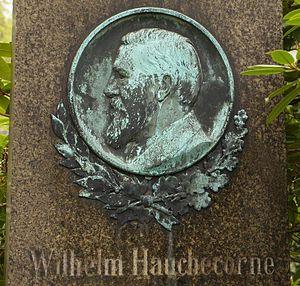
Heinrich Lambert Wilhelm Hauchecorne est un géologue allemand. Premier président de la Commission géologique de Prusse, il s'attacha à définir un certain nombre de conventions cartographiques destinées aux cartes géologiques. Lors du 3ᵉ congrès international de Géologie, organisé spécialement à Berlin, il proposa ces conventions comme premier standard international.